Leeds Grammar School

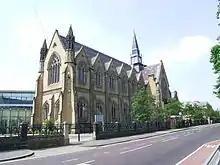
Woodhouse Moor site (now part of the University of Leeds)

By 1857, Leeds was growing prodigiously during the Industrial Revolution. The city conditions were dirty and Harrison's buildings inadequate for a Victorian education. In 1857 the decision was made by Rev. Alfred Barry (Headmaster) to move the school to new premises next to Woodhouse Moor. The building, in Gothic Revival style, opened in June 1859. The building was designed by Edward Middleton Barry, brother of the headmaster, Rev. Alfred Barry, after whom one of the eight houses was named. At that time the school roll numbered fewer than 100 boys and the buildings were planned for 200. Serious consideration was given in the 1920s to moving the school to Lawnswood – the current site of Leeds University's playing fields.